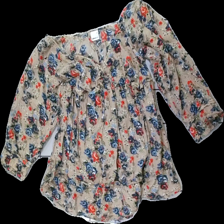
View: front
Type: Blouse
Category: Ladies
Brand: Gina Tricot
Colors: Beige, Red, Blue
Material: 100% Cotton
Pattern: Floral print
Cut: Regular
Size: 34
Price range: 50-100
Recommended usage: Reuse
Description: floral patterned blouse